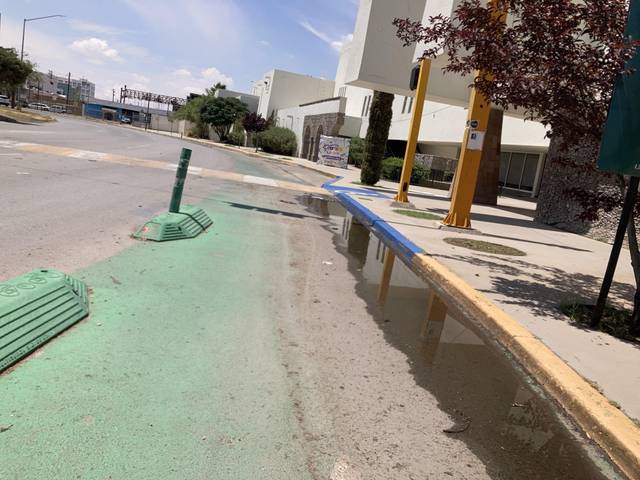
Region: Mexico
Coordinates: 31.741, -106.455